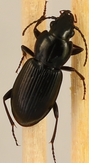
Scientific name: Pterostichus pensylvanicus
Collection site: Bartlett Experimental Forest NEON (BART), plot BART_068